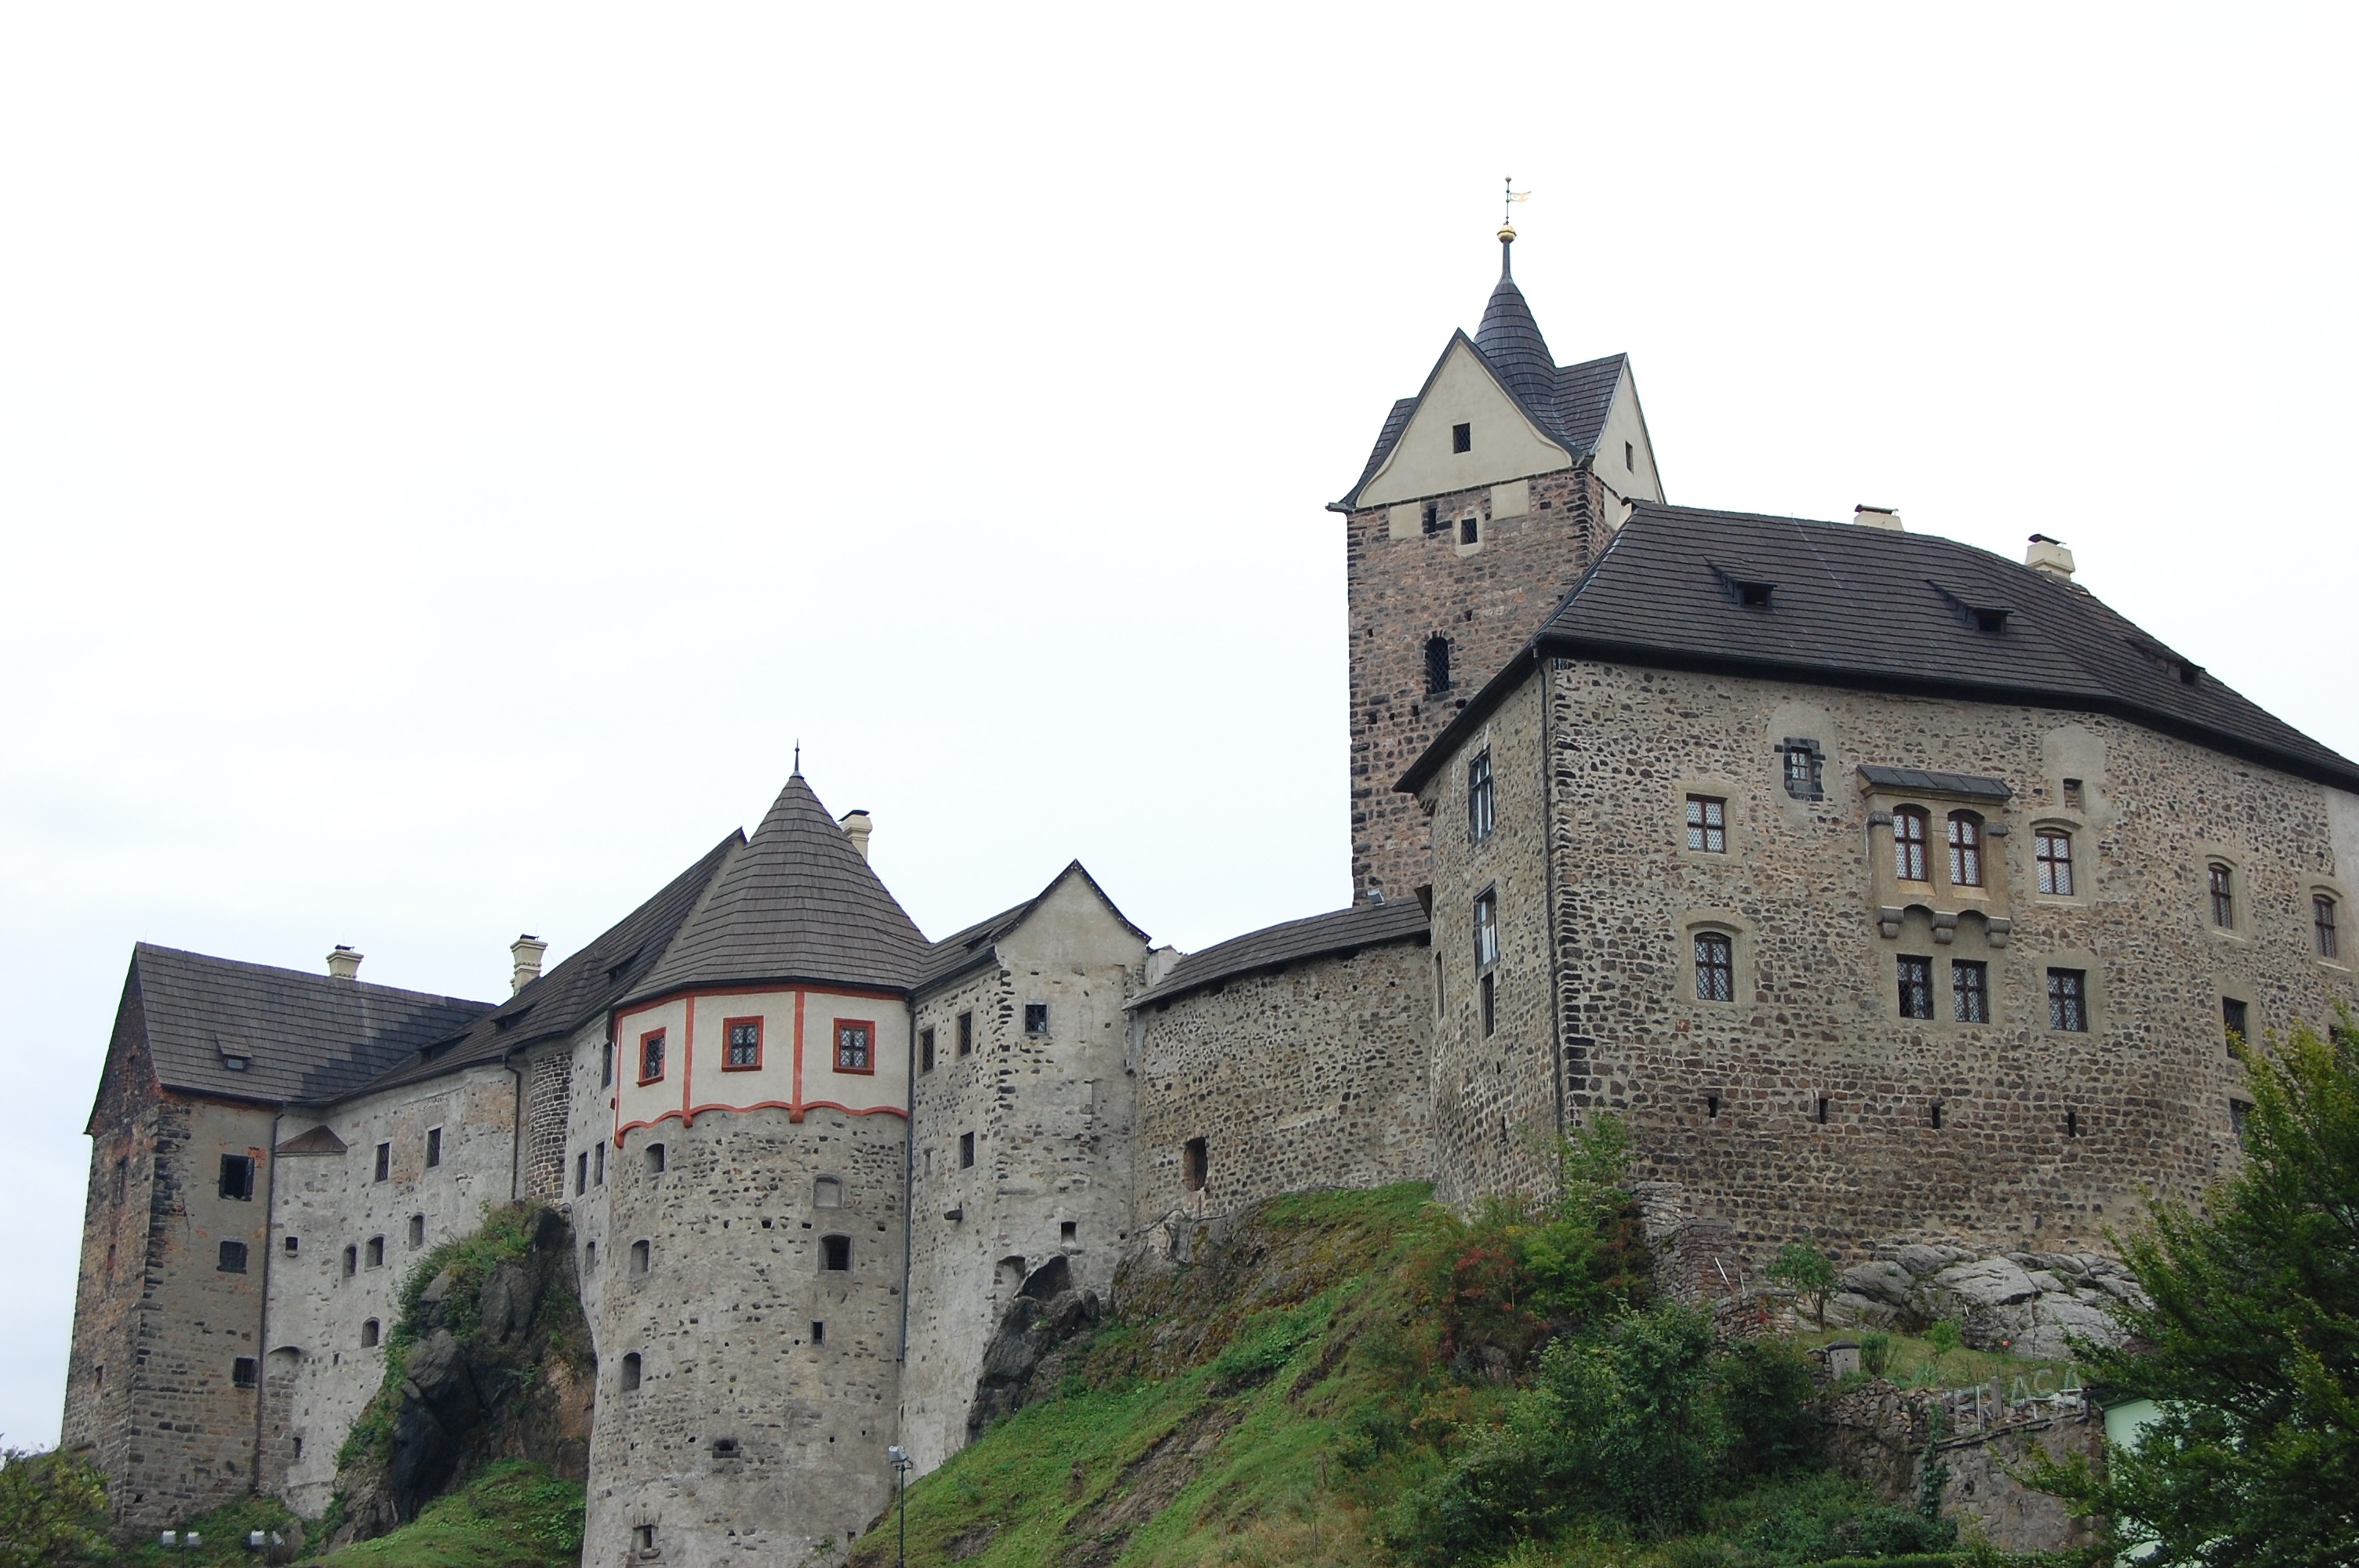
hill, building, chateau, old, monument, castle, medieval architecture, monastery, middle ages, historic site, water castle